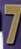
Number: 7